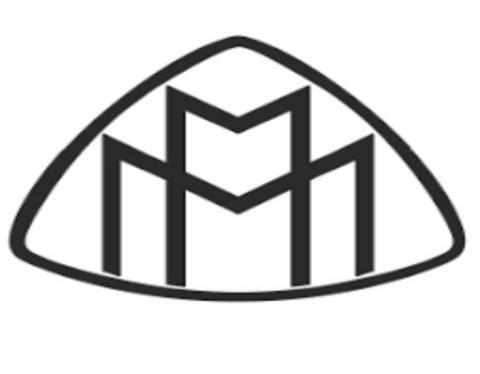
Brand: maybach-2
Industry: Transportation